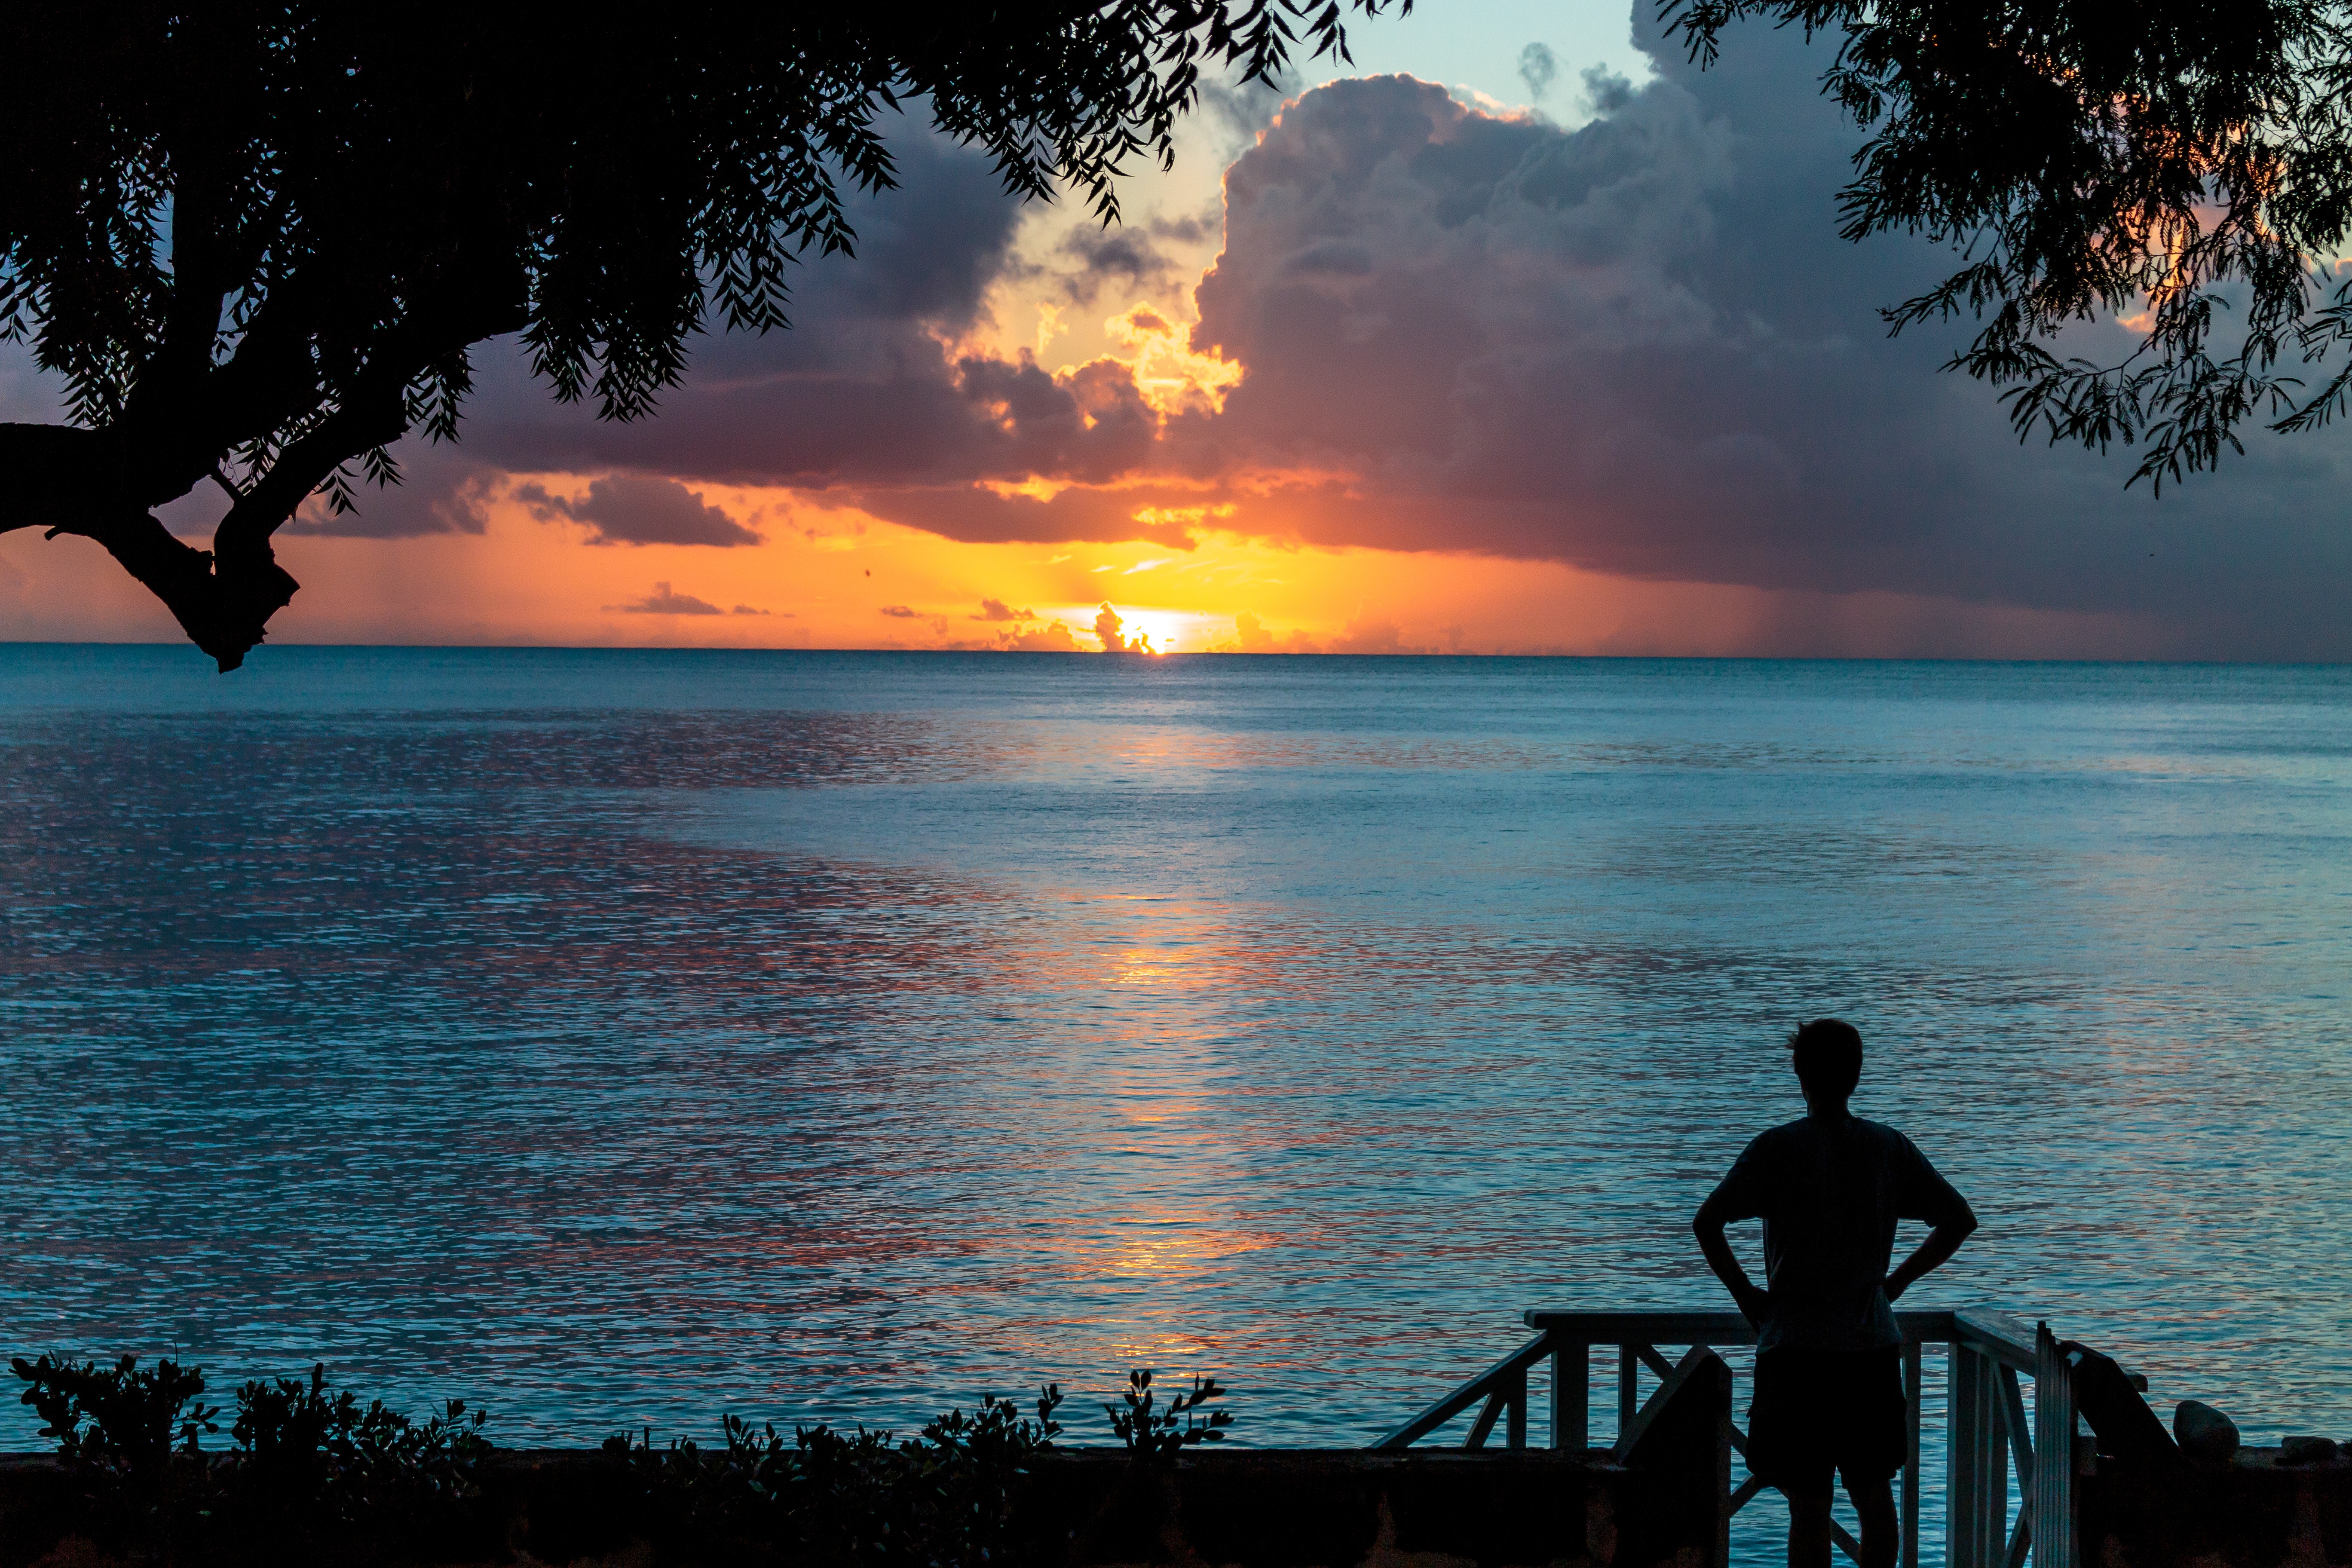
beach, sea, coast, ocean, horizon, silhouette, cloud, sunrise, sunset, sunlight, morning, shore, dawn, dusk, evening, reflection, tropical, bay, barbados, atlantic ocean, clearwater villa